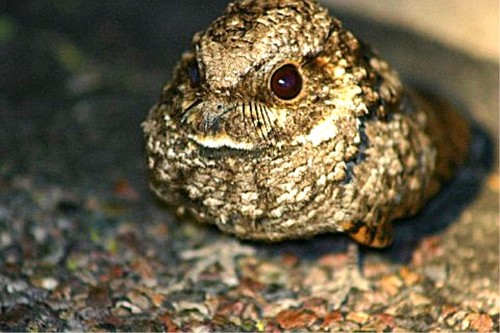
this is a speckled brown and cream bird with large round eyes and a short, sharp hooked beak.
this bird has a speckled appearance to better blend in with it's surroundings.
the bird has a brown speckled body neck and face with large brown eyes.
this bird has a speckled belly and breast with a short pointy bill.
a bird with a gold eyering with a gold rough crown and bellysmall bill and crown is gold in color. eyes are big.
this bird has wings that are brown and has round black eyes
this bird is spotted brown in color, with a very stubby curved beak.
this bird has a brown crown, brown primaries, and a brown belly.
the small bird has feathers that are shades of brown and gold and a very small bill.
Species: Whip Poor Will